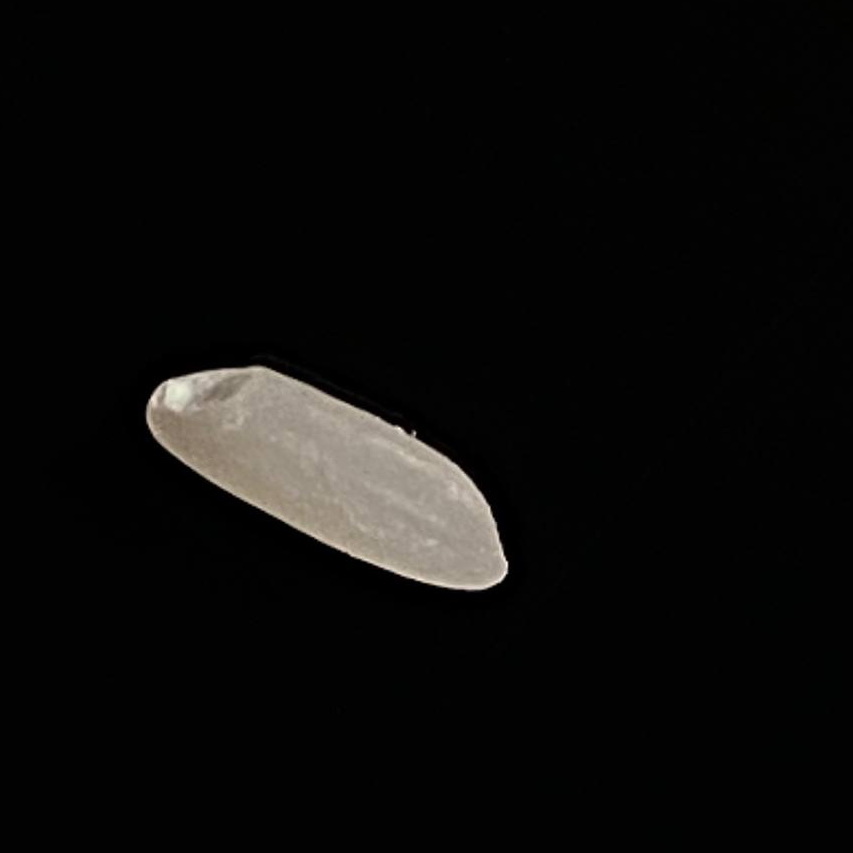
Rice variety: Katari_Polao